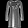
Label: Dress